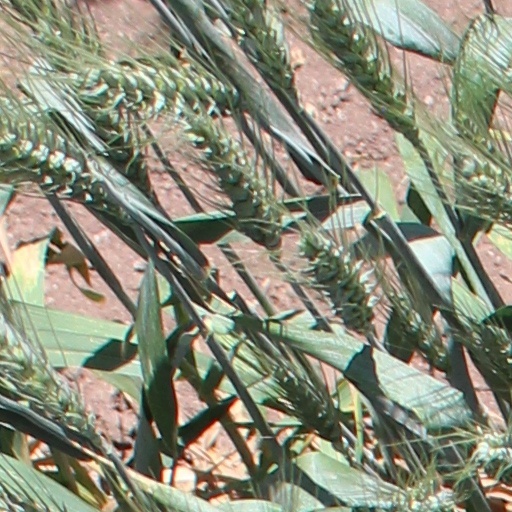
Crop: wheat